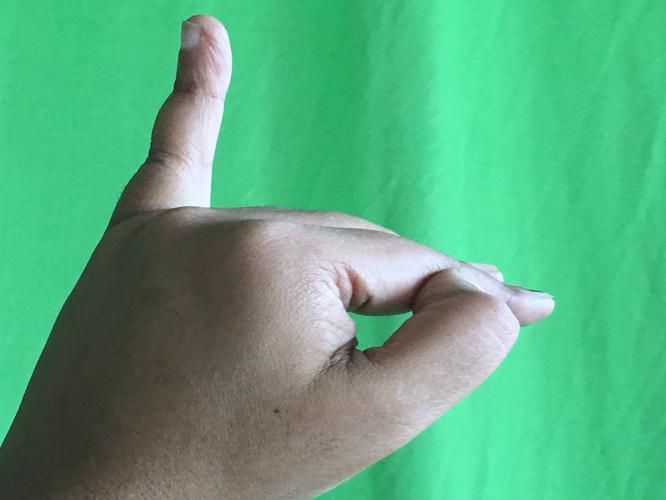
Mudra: Hamsapaksha
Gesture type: double_hand